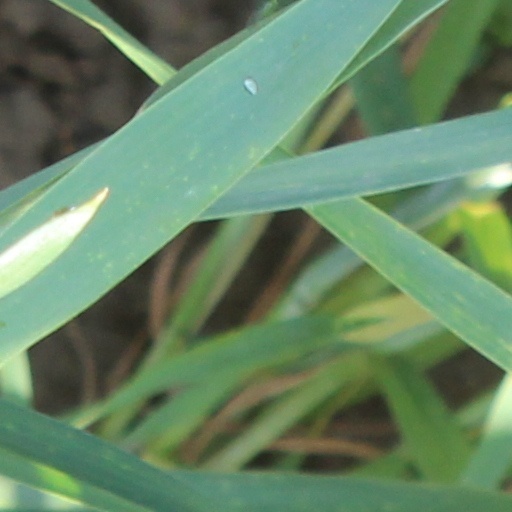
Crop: wheat